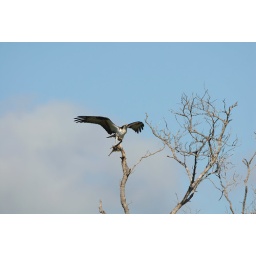
A large male osprey lands on a bare branch with a fish held tightly in it's talon.